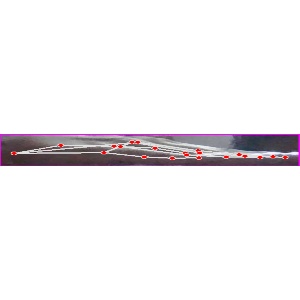
अक्षर: ज